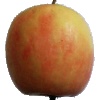
Label: Apple Pink Lady 1